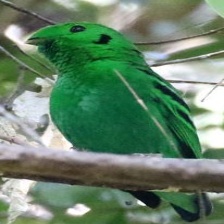
Species: GREEN BROADBILL
Scientific name: CALYPTOMENA VIRIDIS